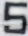
Number: 5